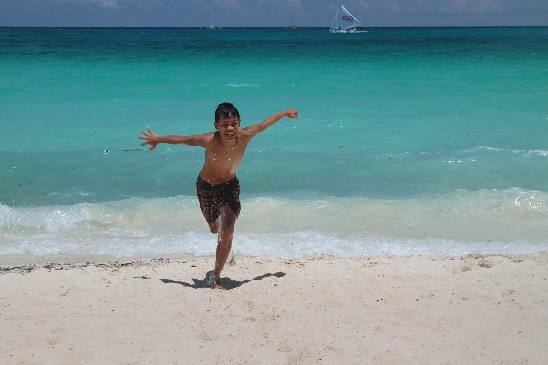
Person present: Yes